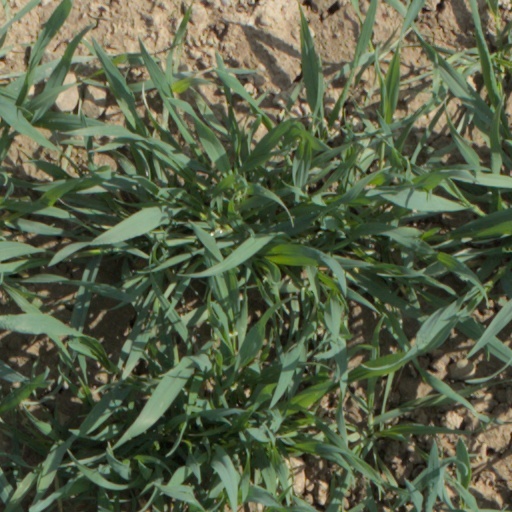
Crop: wheat